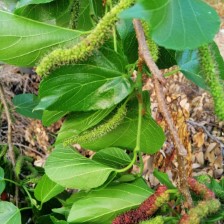
Variety: TaiwanMeacho